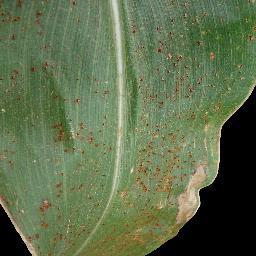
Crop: corn
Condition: (maize)_common_rust